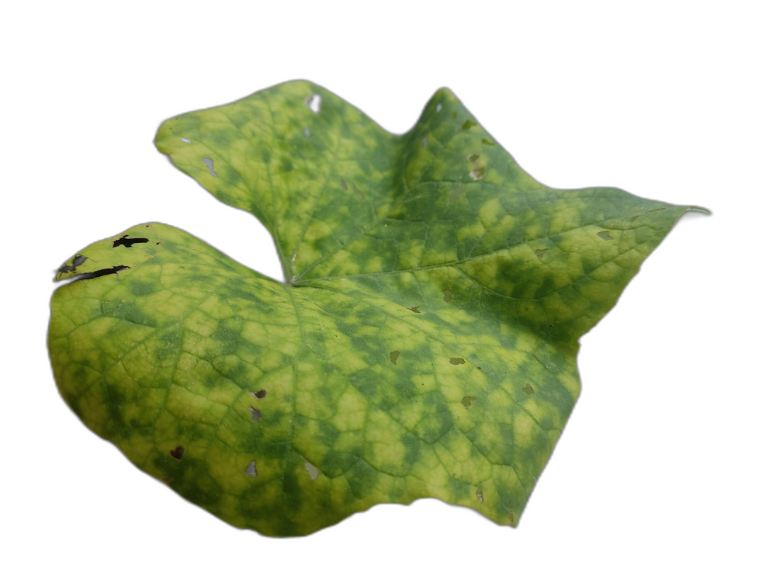
Crop: Zucchini
Label: Angular_Leaf_Spot